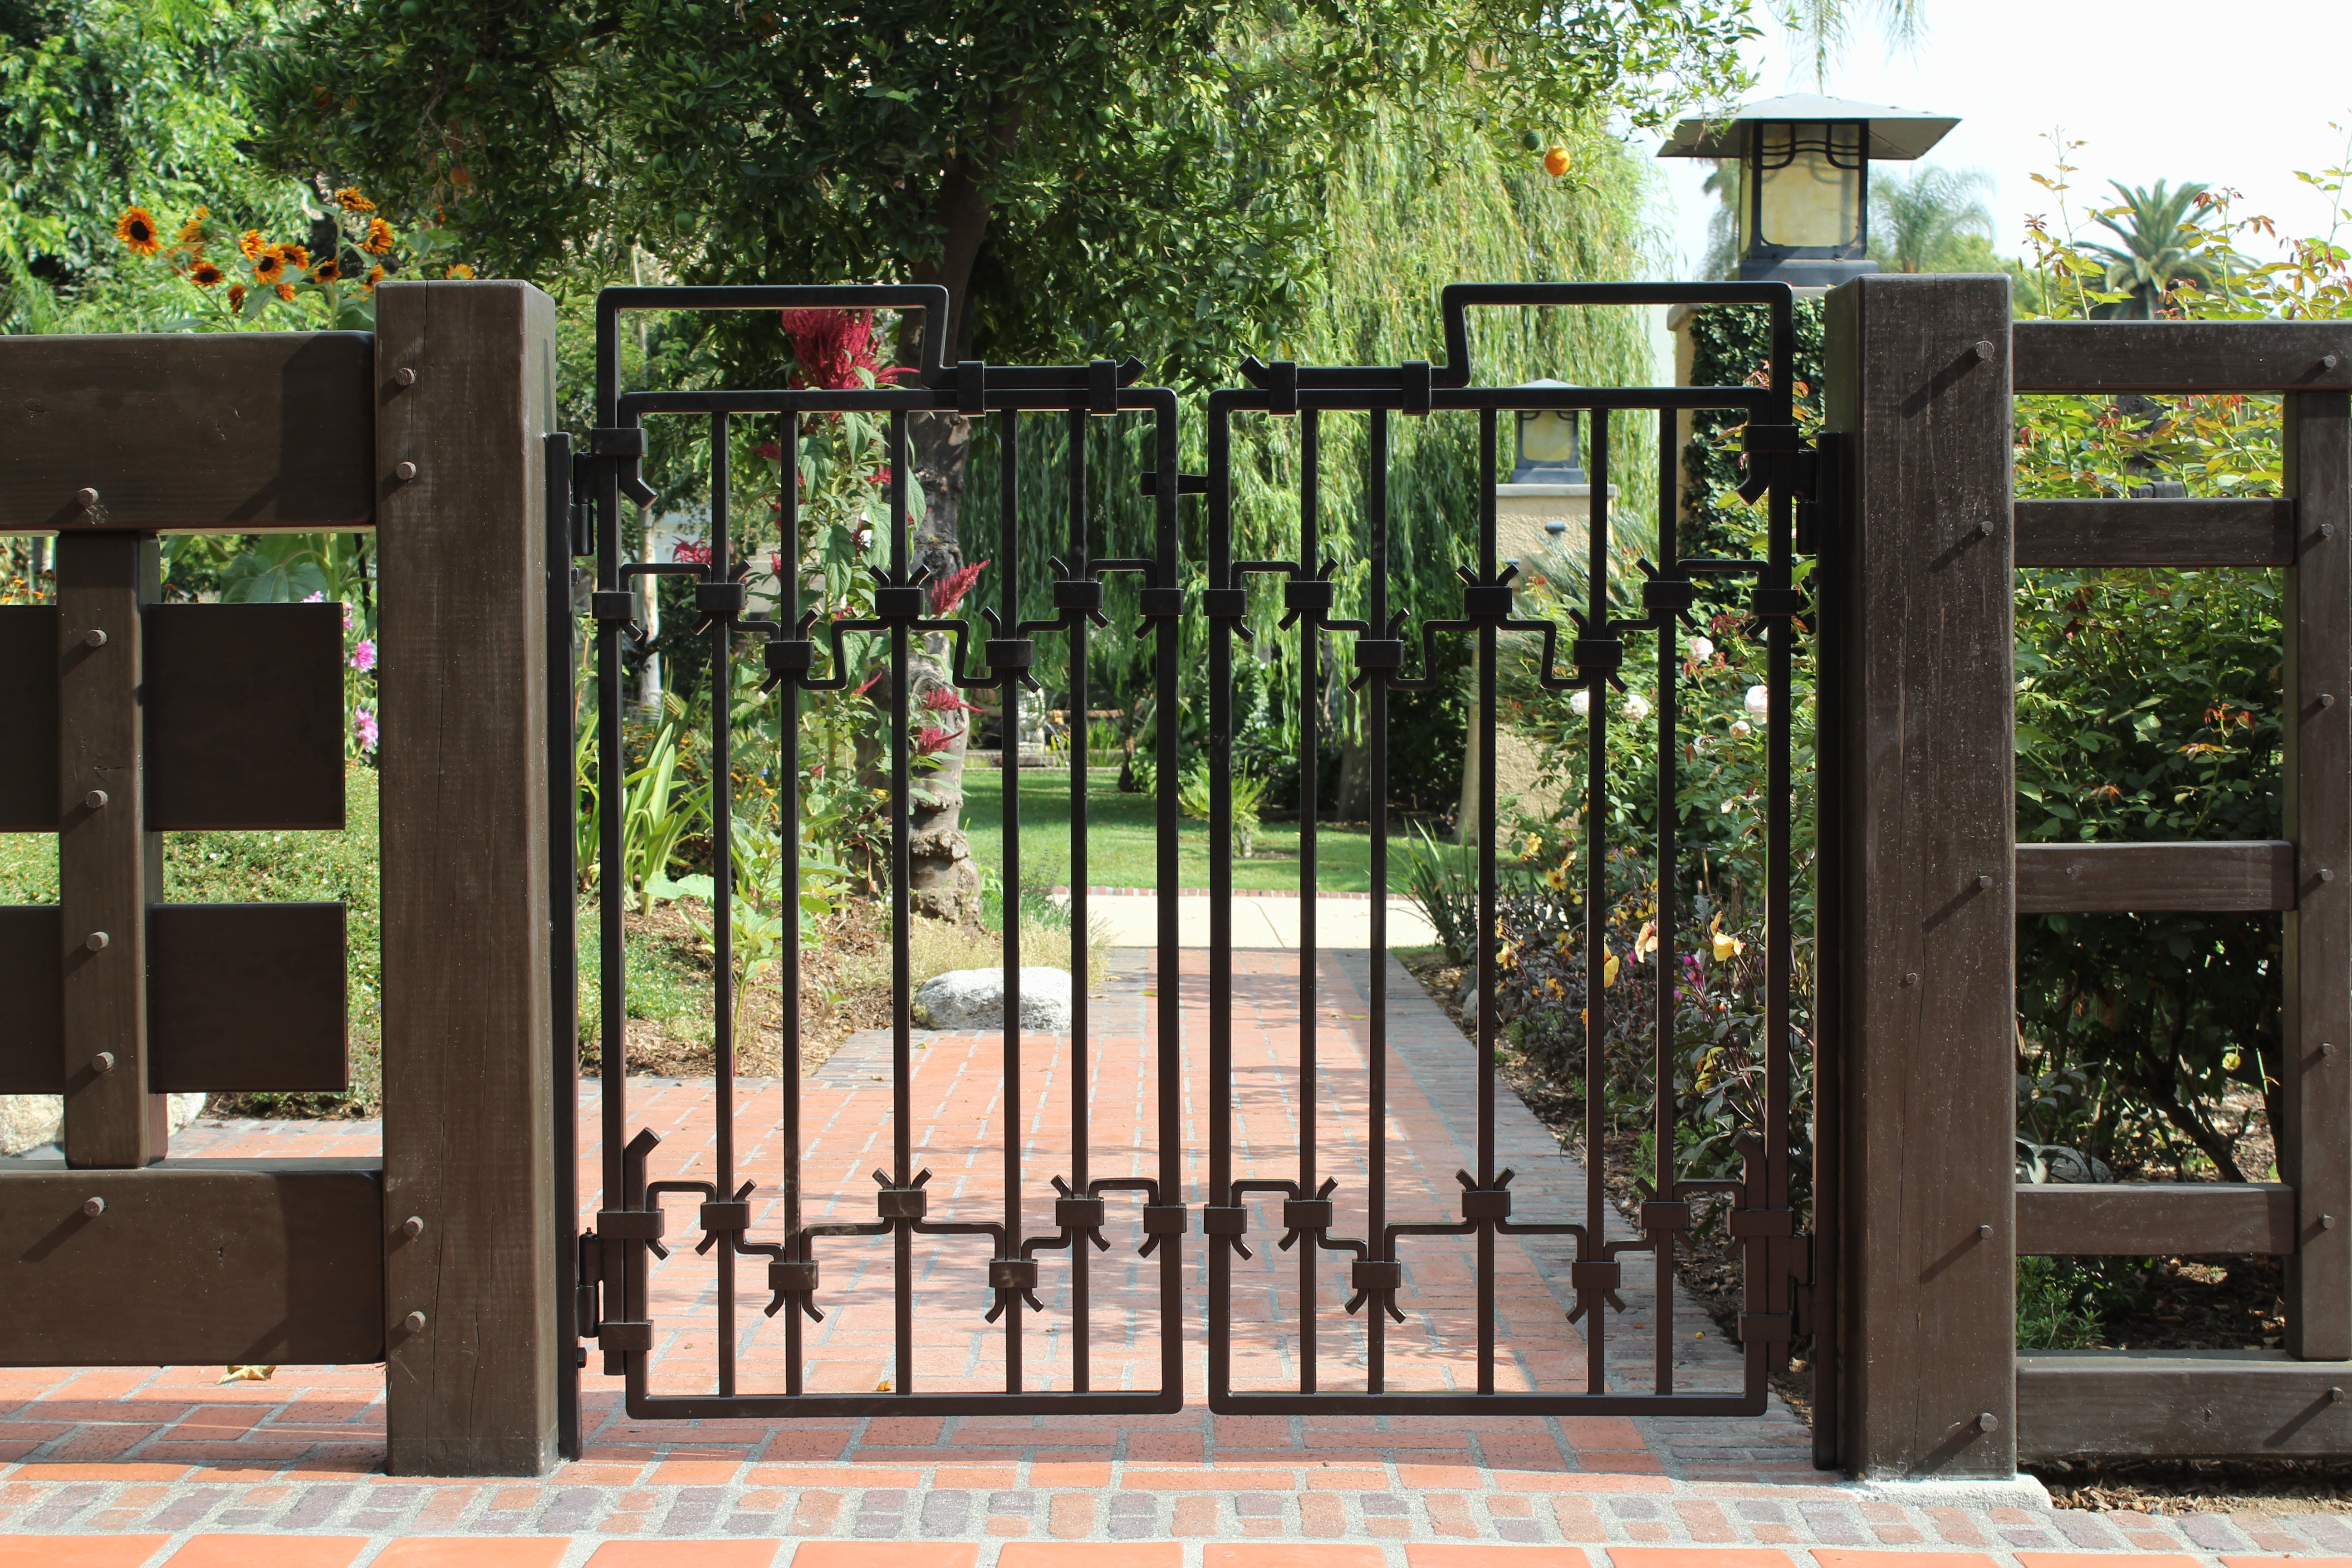
fence, home, rustic, rural, entrance, residence, property, gate, door, decorative, grills, iron, estate, protection, gated, enter, wrought iron, nonbuilding structure, outdoor structure